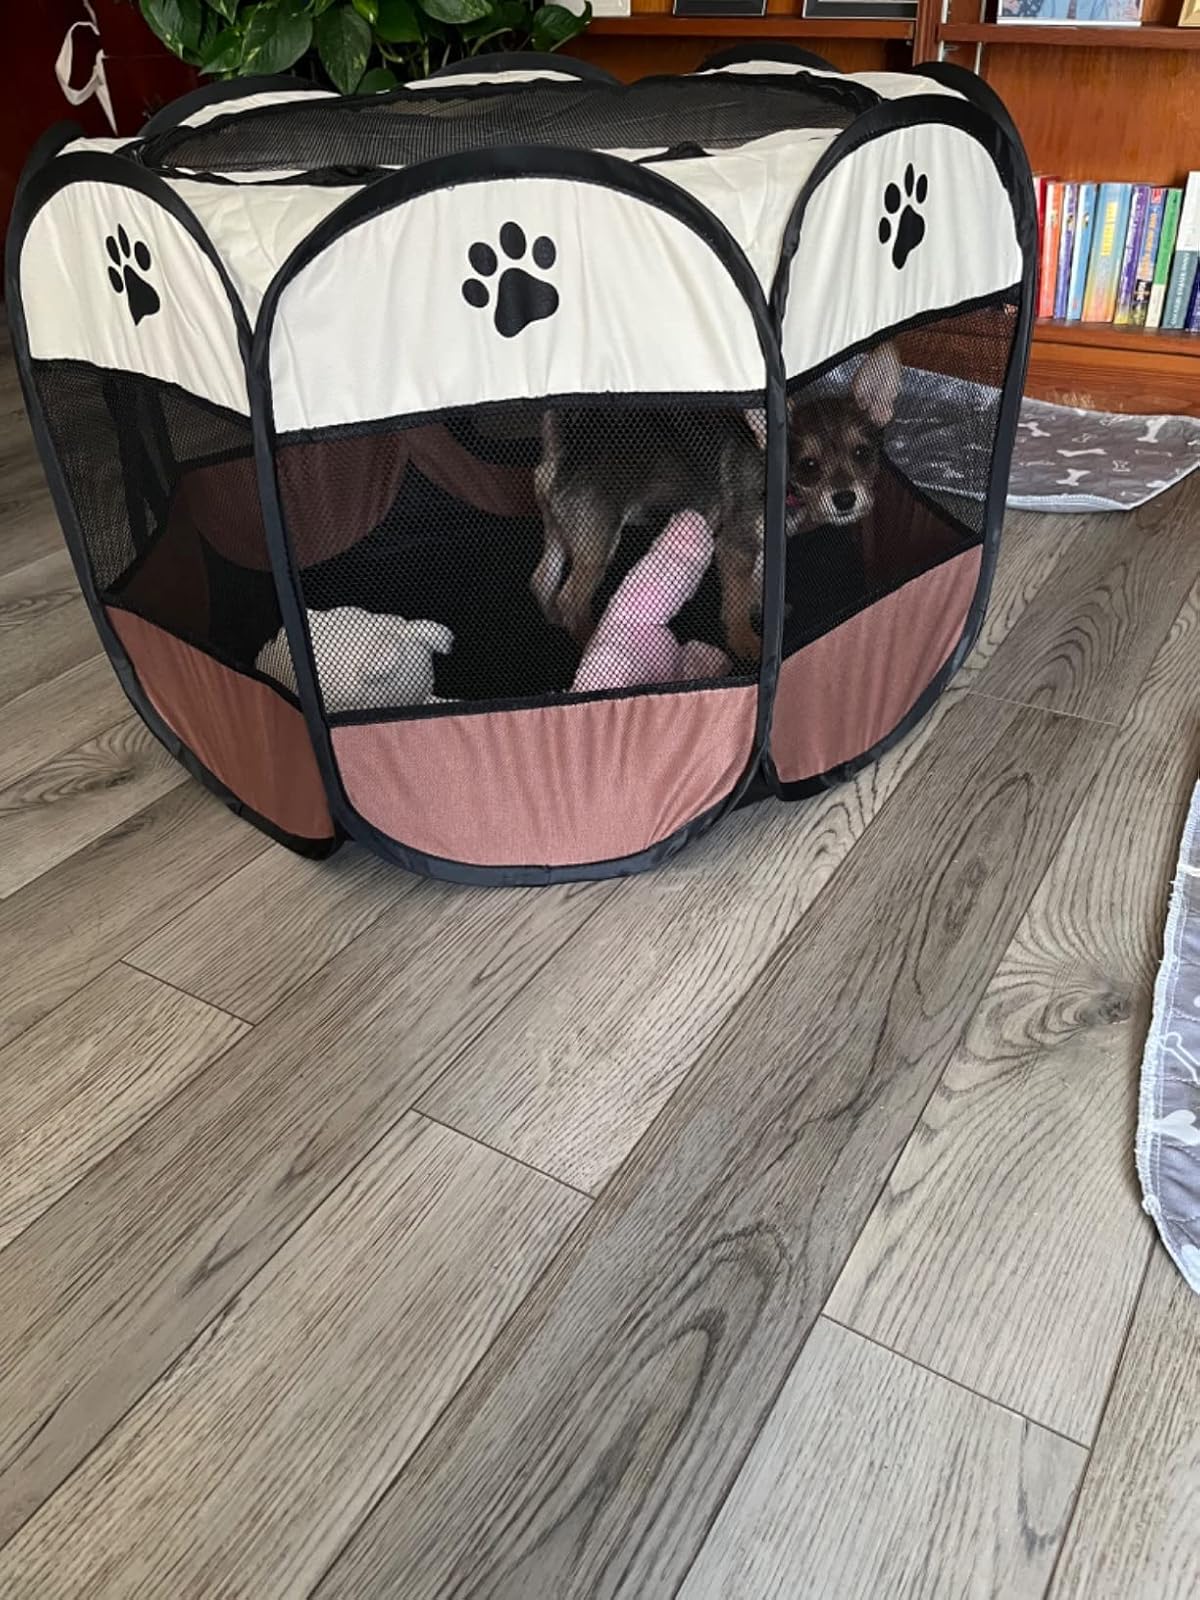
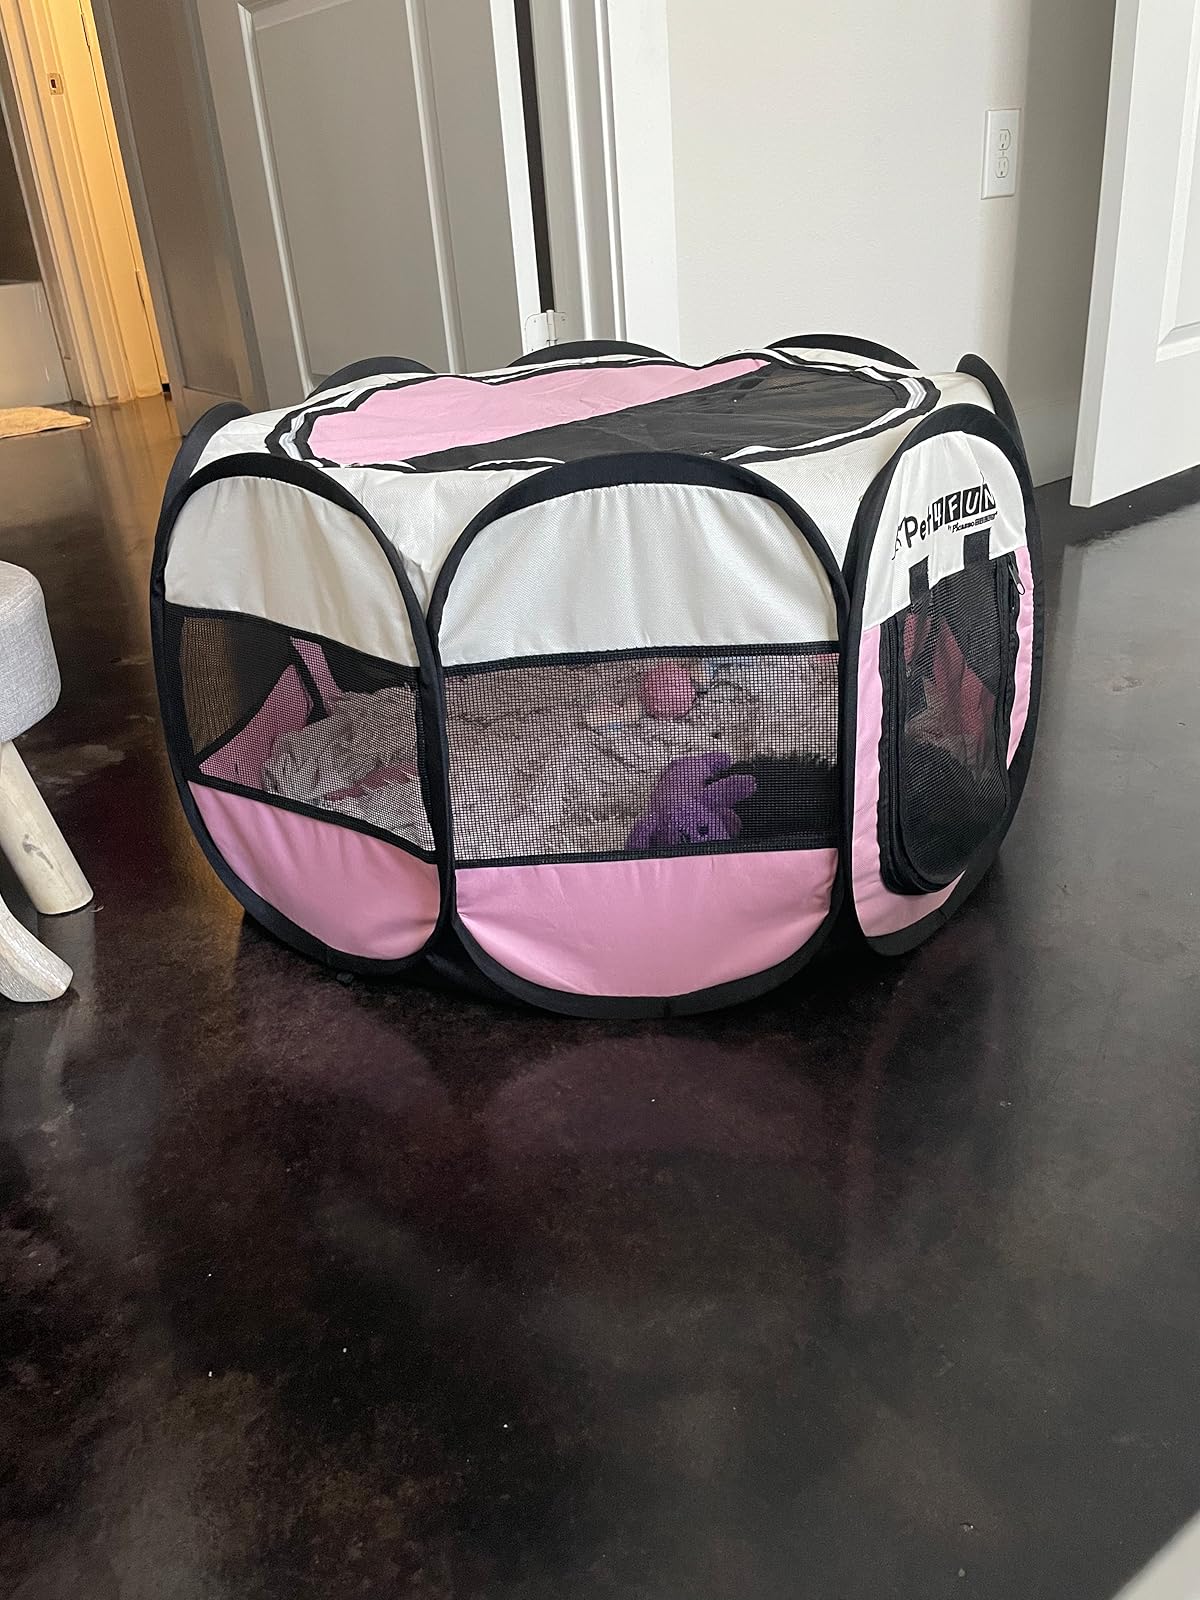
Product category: items_kennel
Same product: no